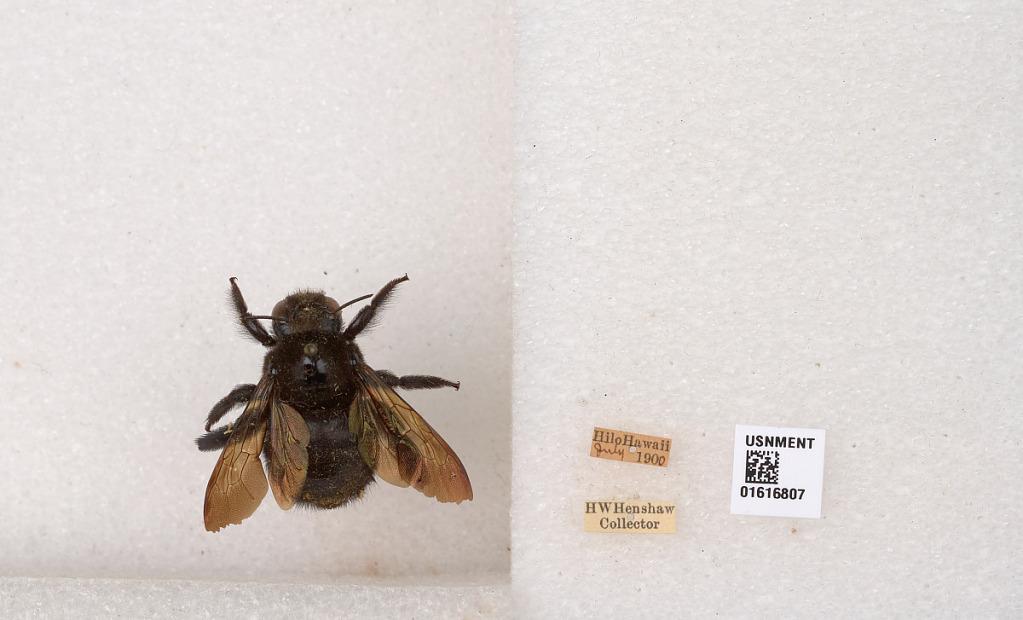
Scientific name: Xylocopa (Neoxylocopa) sonorina Smith
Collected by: H. Henshaw
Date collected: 1900-7-1
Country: United States
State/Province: Hawaii
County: Hawaii
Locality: Hilo
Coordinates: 19.7225, -155.087